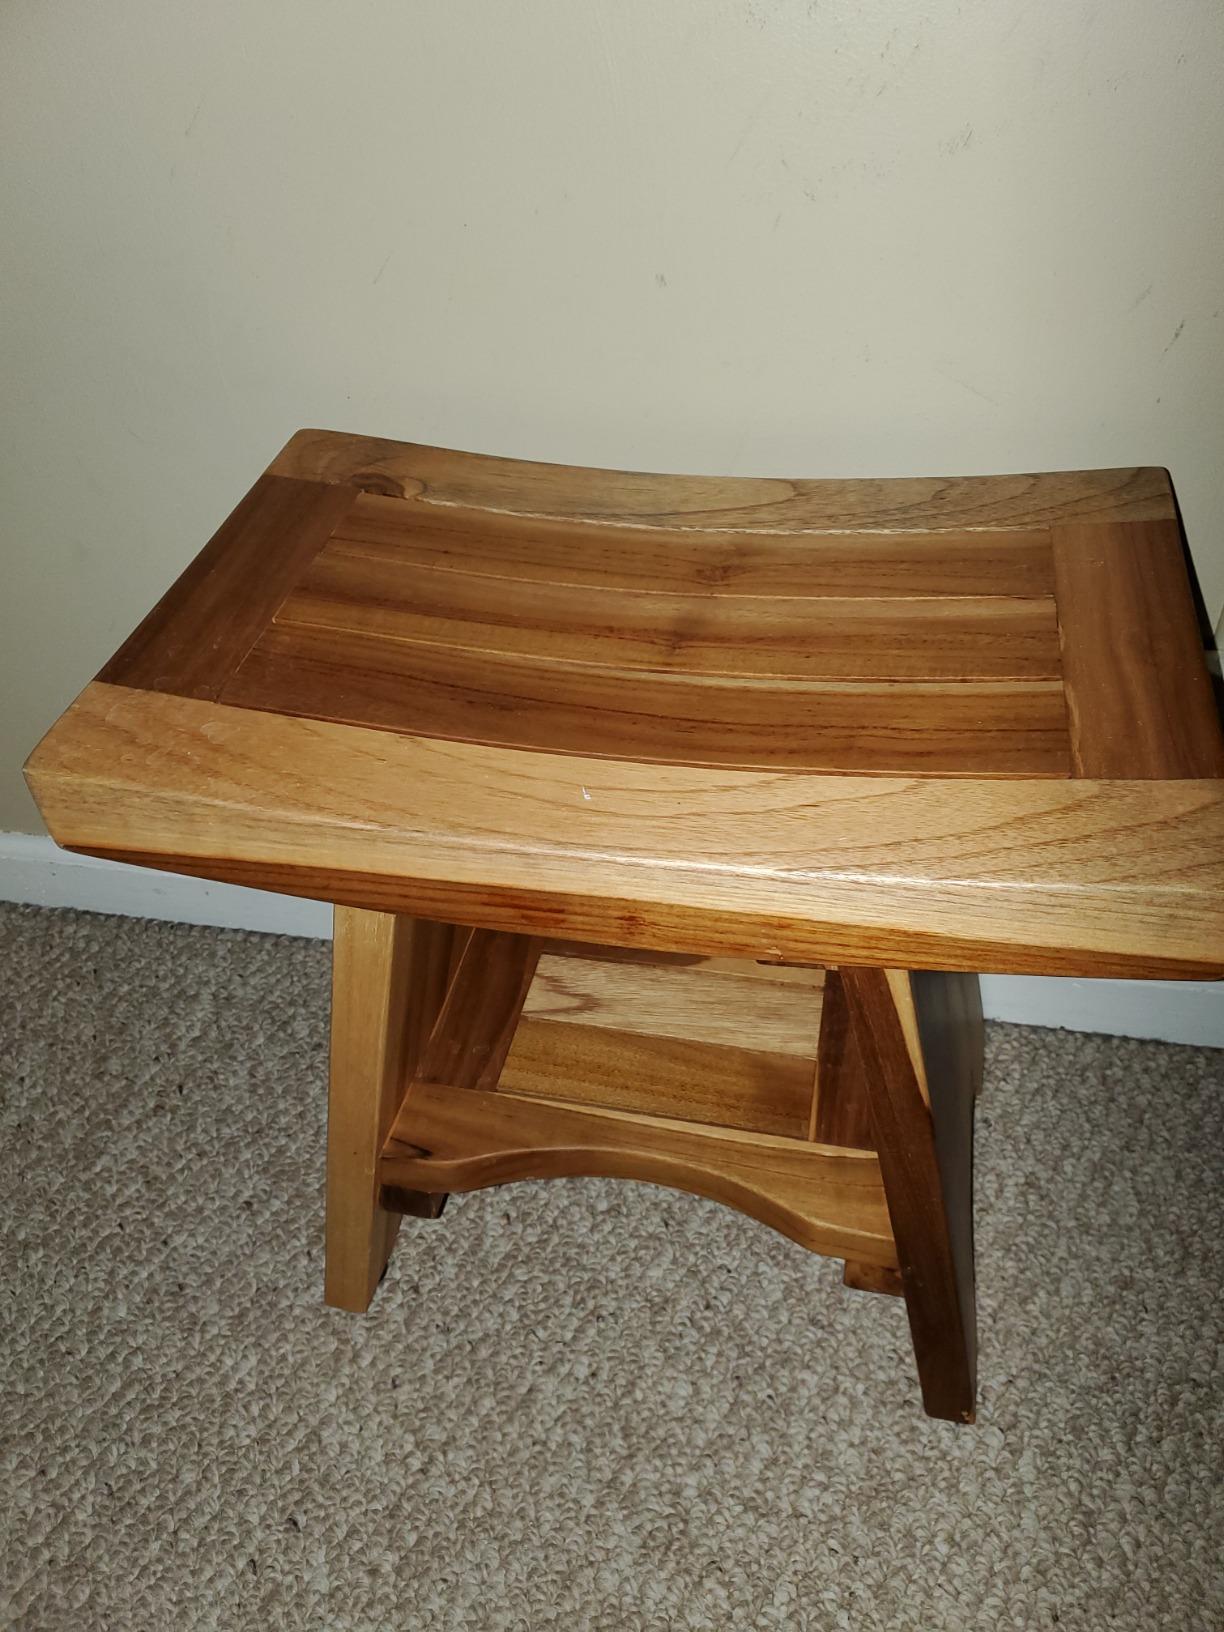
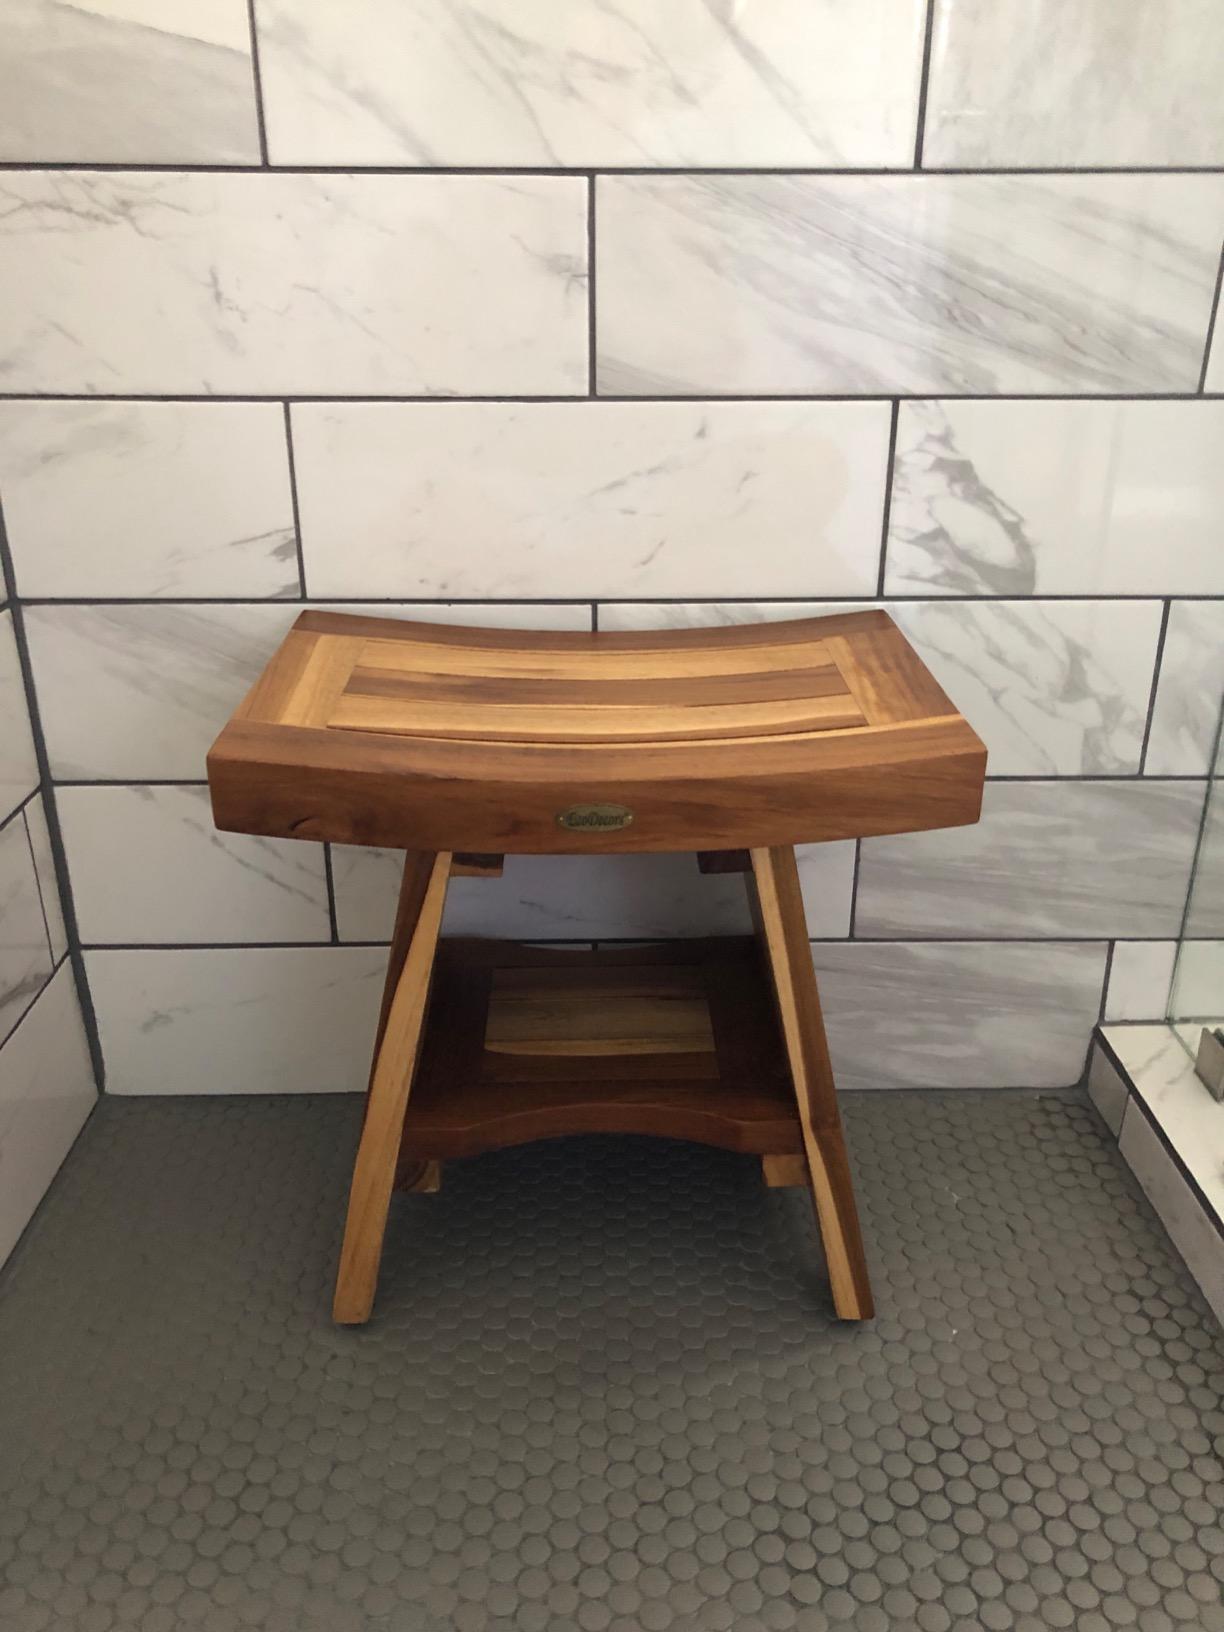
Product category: stool
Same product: yes